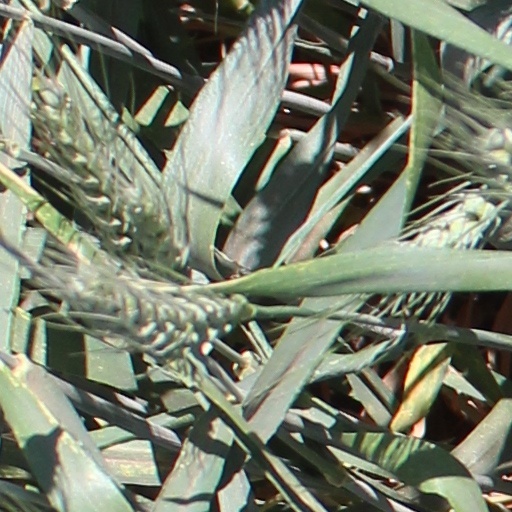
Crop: wheat